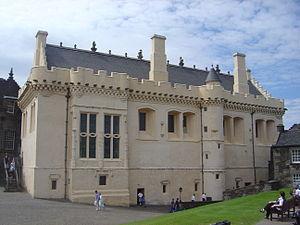
Situé dans la ville de Stirling en Écosse, le château de Stirling est l'un des plus grands et des plus importants châteaux d'Écosse, et même d'Europe occidentale, tant du point de vue historique qu'architectural. Érigé sur la "colline du château", un crag volcanique, il est entouré sur trois côtés par des falaises à pic, ce qui le rend facile à défendre. Cette caractéristique, ainsi que sa position stratégique, ont fait de lui une importante place forte dès l'origine, objet de lutte entre Écossais et Anglais. Plusieurs rois et reines d'Ecosse y sont nés, morts ou y ont été sacrés. Classé monument national, le château est aujourd'hui régi par Historic Scotland, l'agence écossaise des monuments historiques.